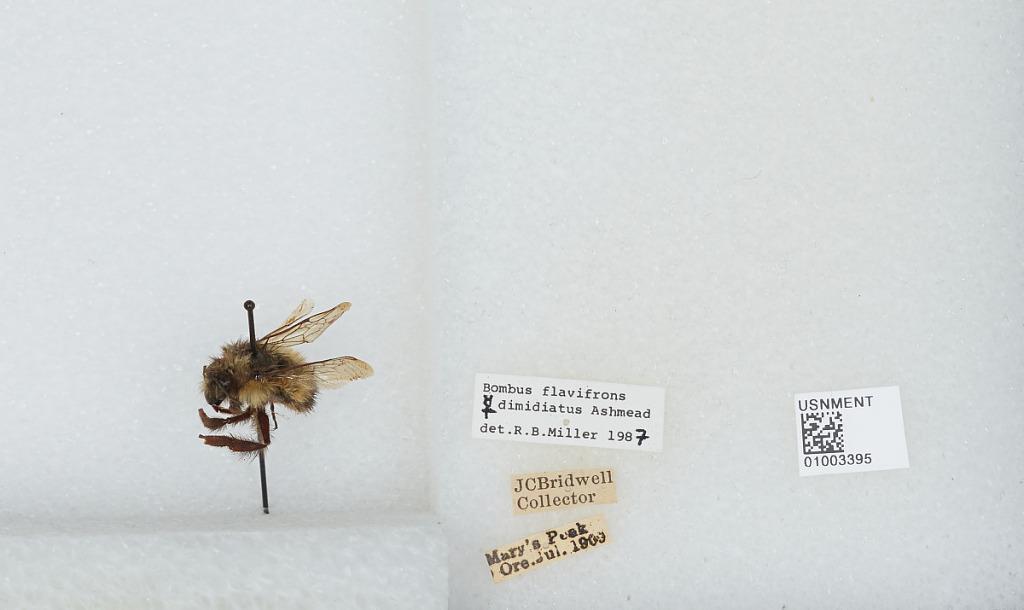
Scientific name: Bombus (Pyrobombus) flavifrons Cresson
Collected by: J. Bridwell
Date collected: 1909-7-
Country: United States
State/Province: Oregon
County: Benton
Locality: Marys Peak
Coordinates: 44.5044, -123.552
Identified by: Miller, R. B.